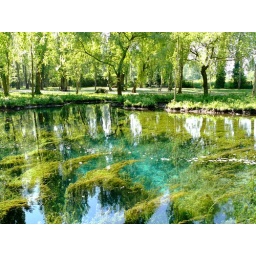
water in the sky